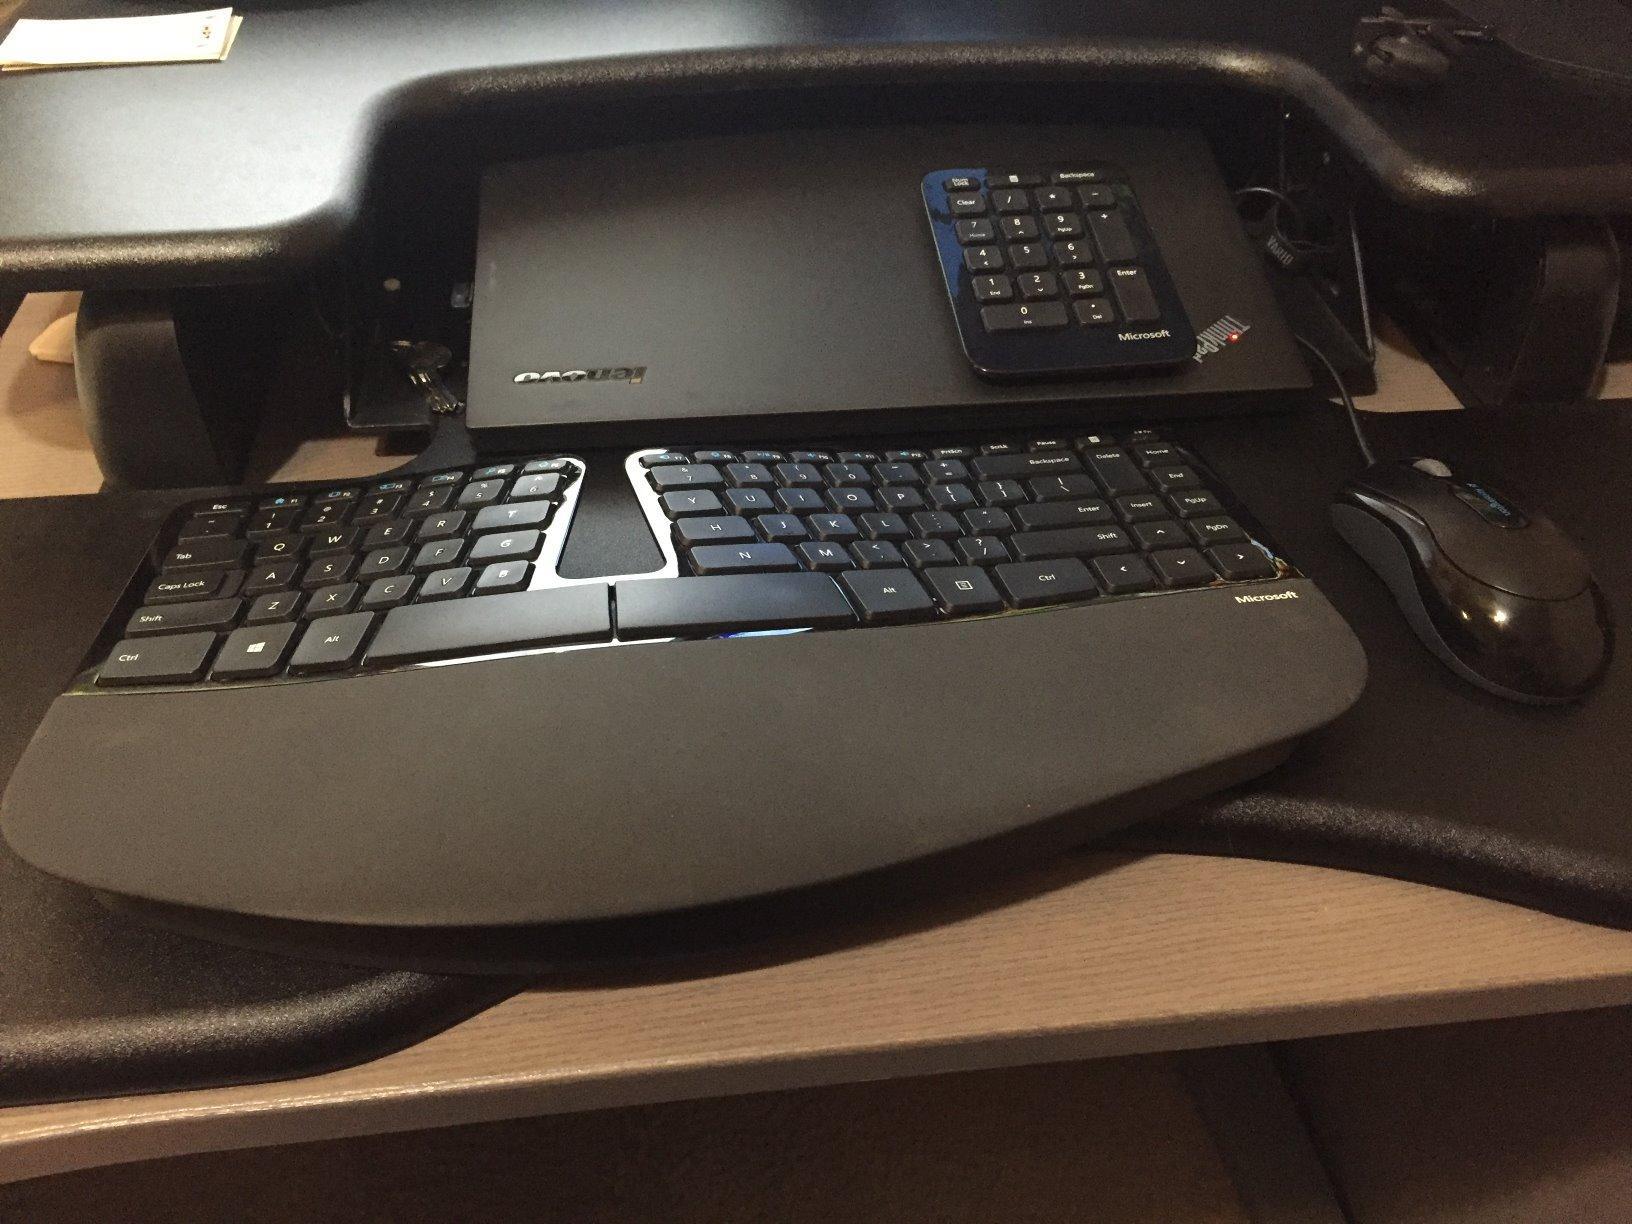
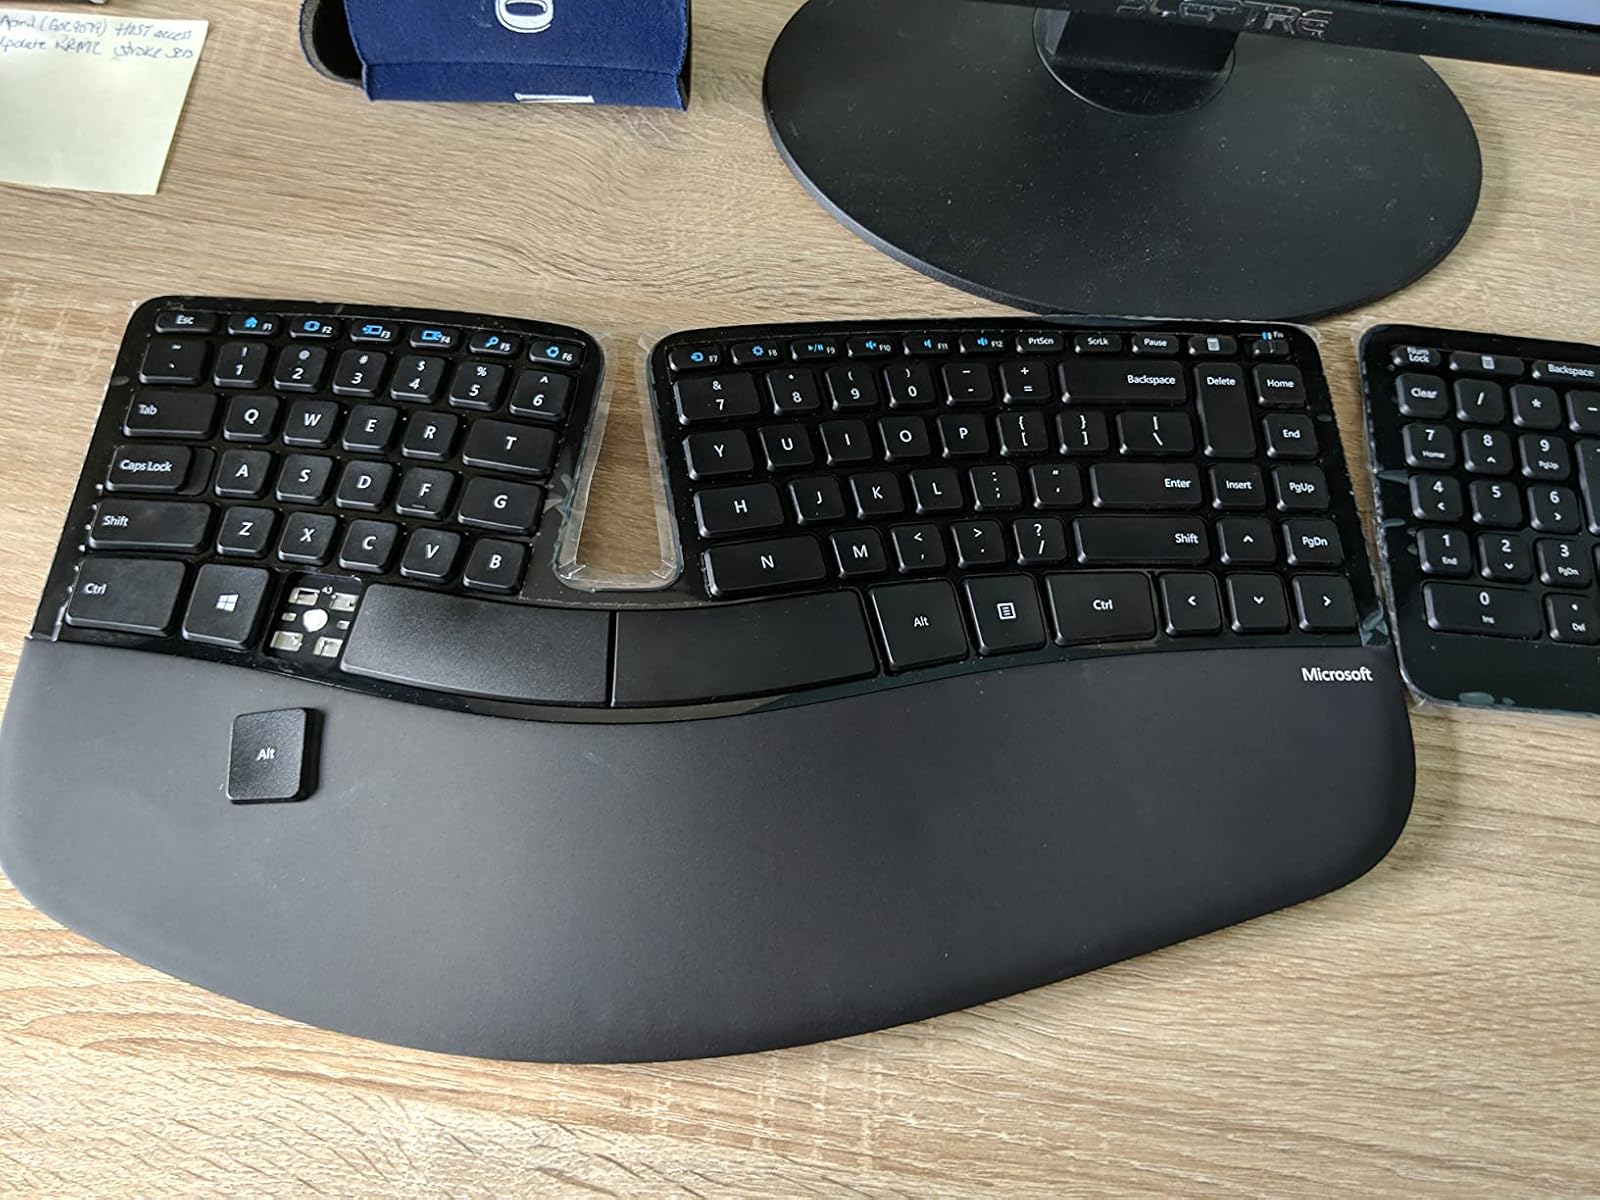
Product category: keyboard
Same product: yes